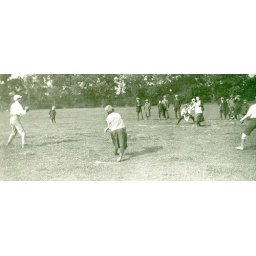
On the field a ball game is in progress